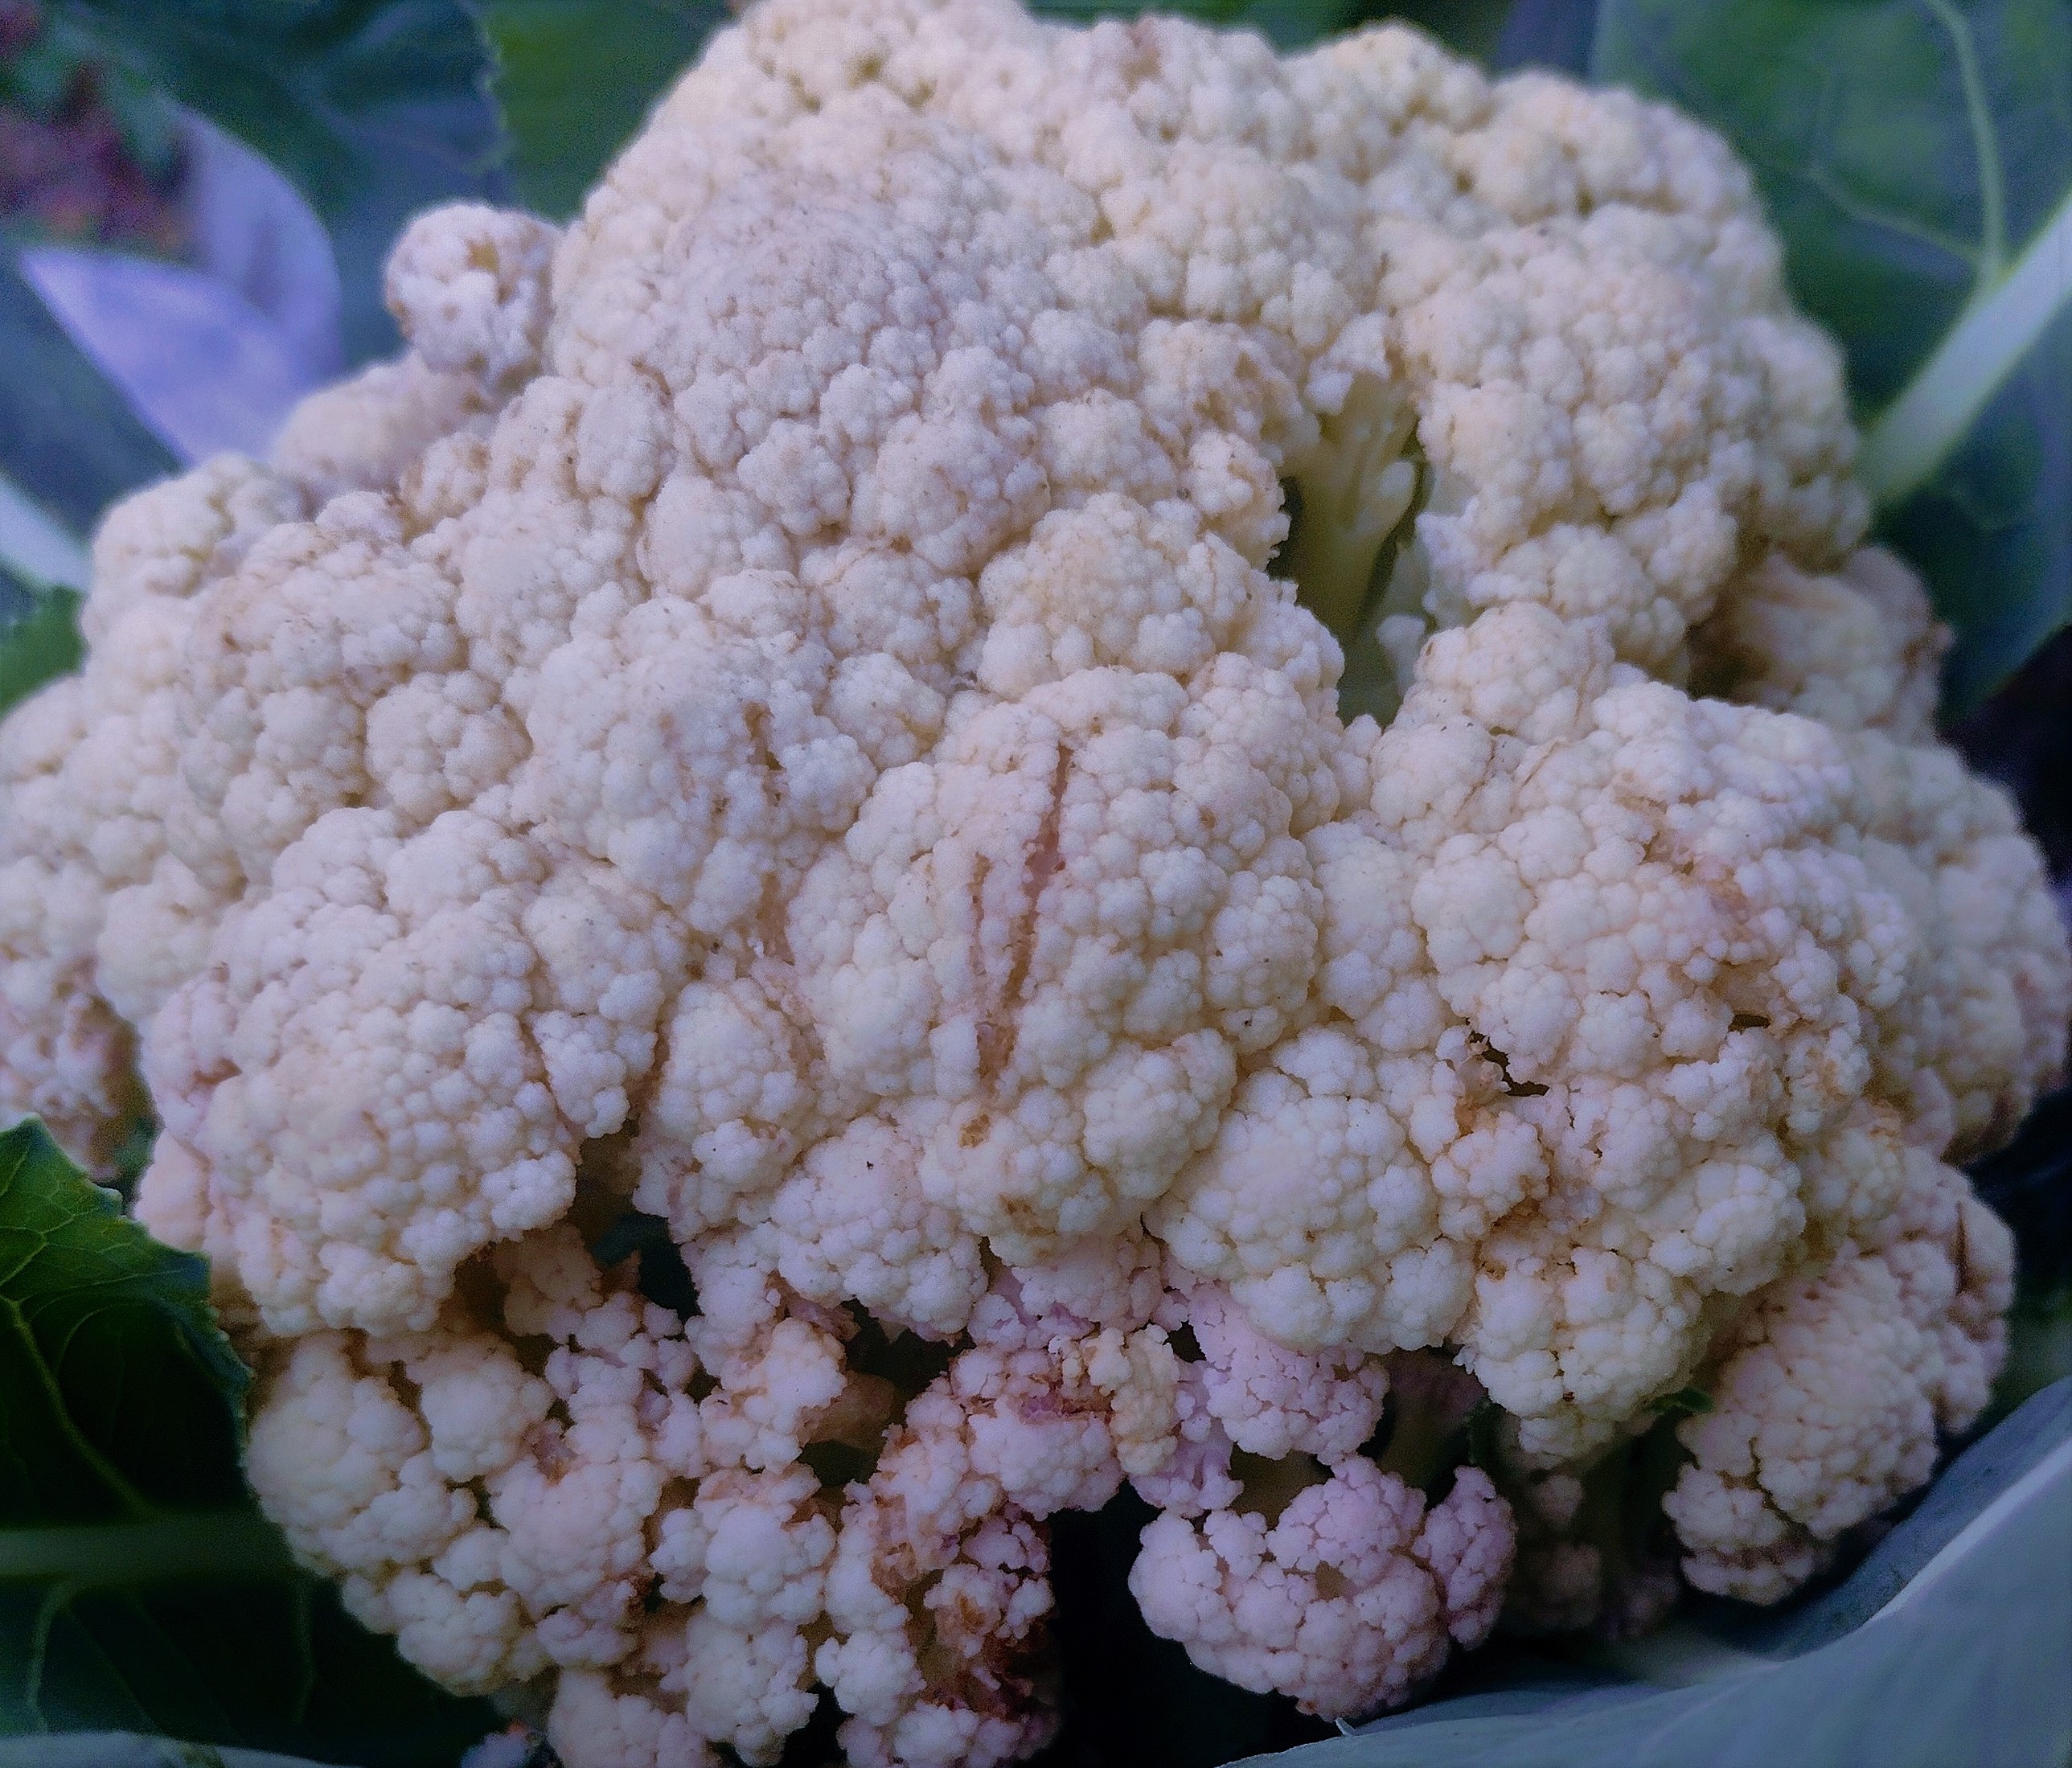
Label: Bacterial spot rot